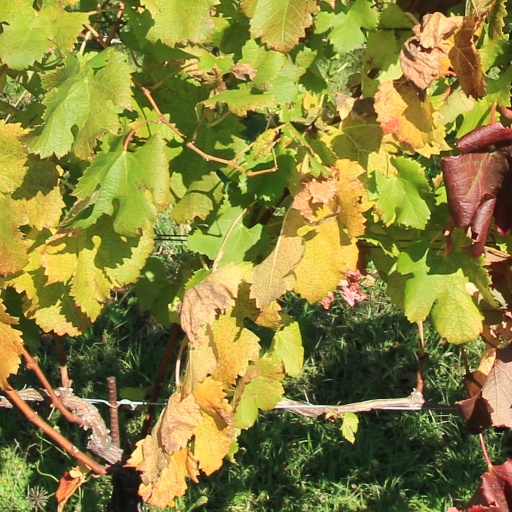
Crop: grape